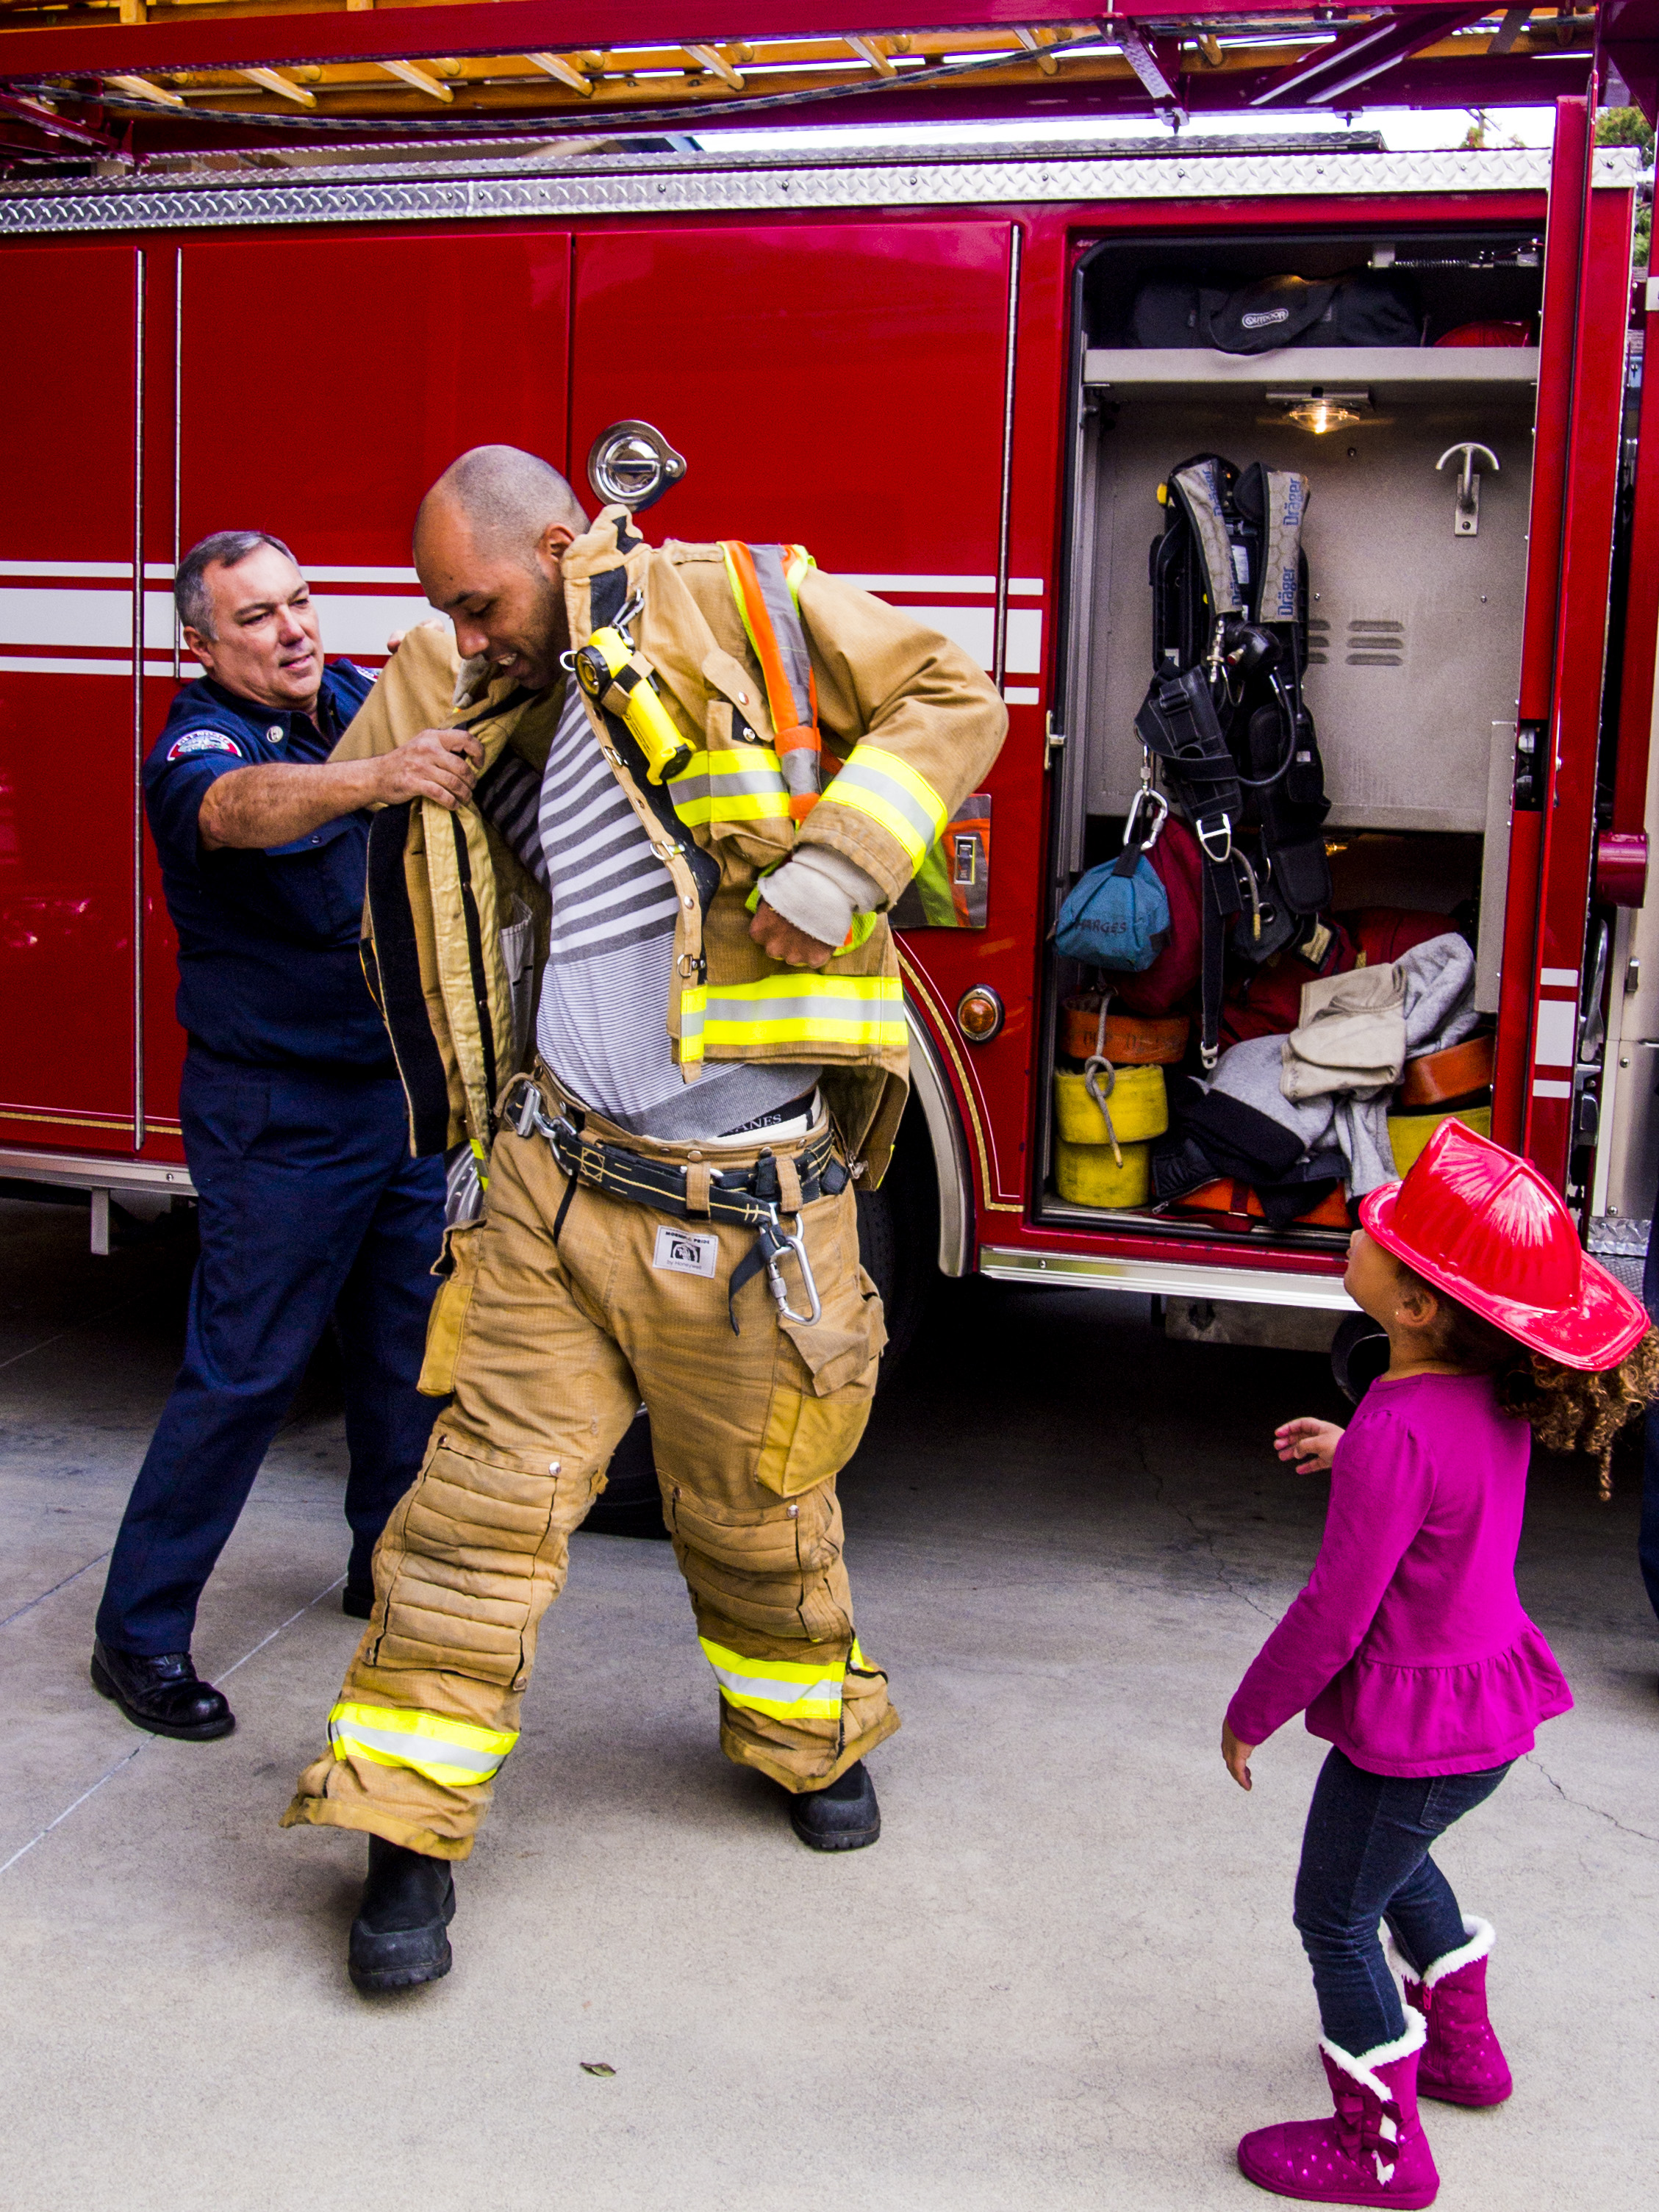
man, truck, station, fire, clothing, captain, california, family, creativecommons, fun, performance, engine, learning, ca, costume, comics, visit, glendale, fireman, rescue